Terence Hamilton-Temple-Blackwood, 2nd Marquess of Dufferin and Ava

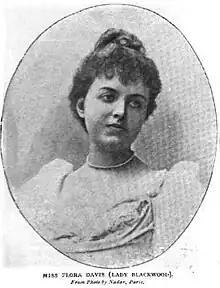
His wife, the former Flora Davis, in 1894.

Lord Dufferin married Florence "Flora" Davis, a rich American singer who was the daughter of New York banker John Hagy Davis, of 24 Washington Square, New York City, in 1893. Together, they were the parents of three daughters: